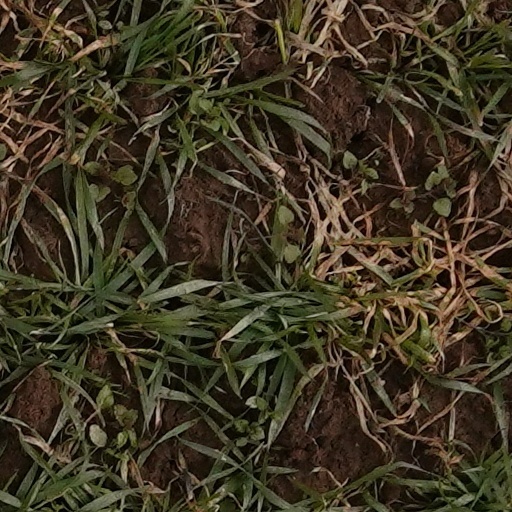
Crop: wheat